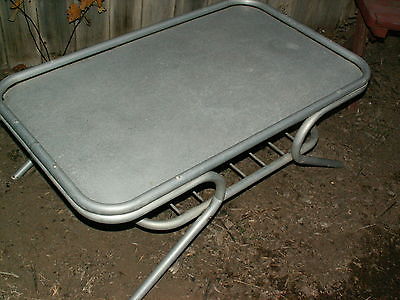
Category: table